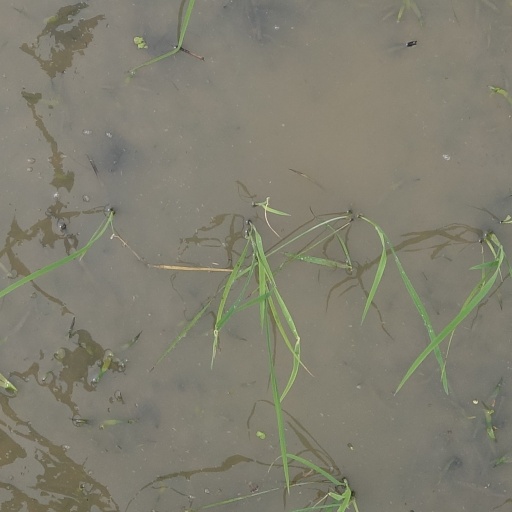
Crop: rice